Luke Perry

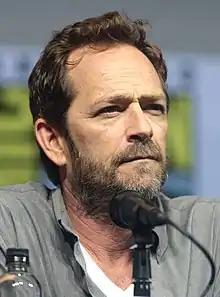
Perry at the 2018 San Diego Comic-Con

Coy Luther "Luke" Perry III (October 11, 1966 – March 4, 2019) was an American actor. He became a teen idol for playing Dylan McKay on the Fox television series "Beverly Hills, 90210" from 1990 to 1995, and again from 1998 to 2000. Perry also starred as Fred Andrews on the CW series "Riverdale." He had guest roles on shows such as "Criminal Minds", "", "The Simpsons", and "Will & Grace", as well as a recurring role voicing Rick Jones in "The Incredible Hulk" (1996–1997) from Marvel Comics, and also appeared in various films, including "Buffy the Vampire Slayer" (1992), "8 Seconds" (1994), "The Fifth Element" (1997), "The Final Storm", "The Beat Beneath My Feet" (2016), and "Once Upon a Time in Hollywood" (2019), which was his final feature performance and earned him a Screen Actors Guild Award nomination.